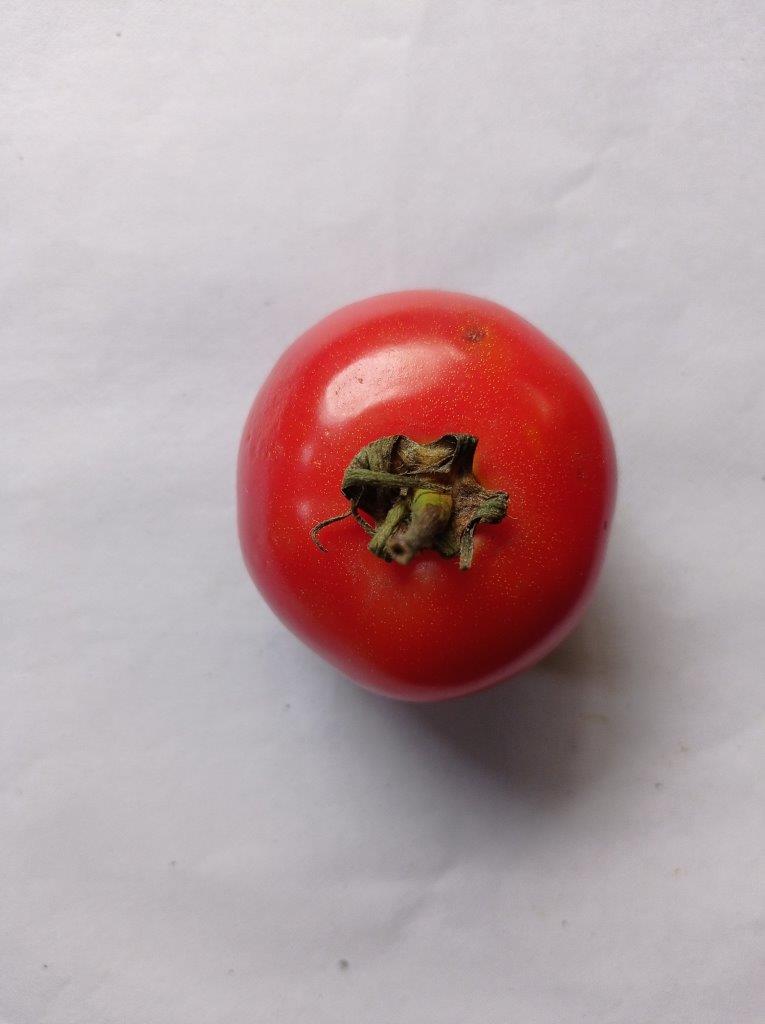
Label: Fresh